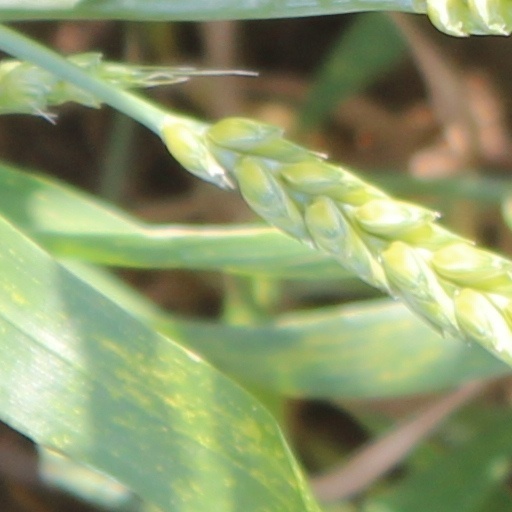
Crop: wheat